San Sabino, Spoleto

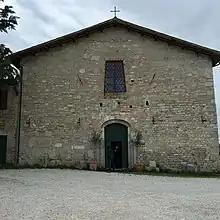
Facade of San Sabino, note different composition of upper facade rebuilt after the 1767 earthquake.

San Sabino is a Romanesque-style, Roman Catholic rural parish church located on vicolo San Sabino #22, east of SS685 and north of the historic center of Spoleto, region of Umbria, Italy.